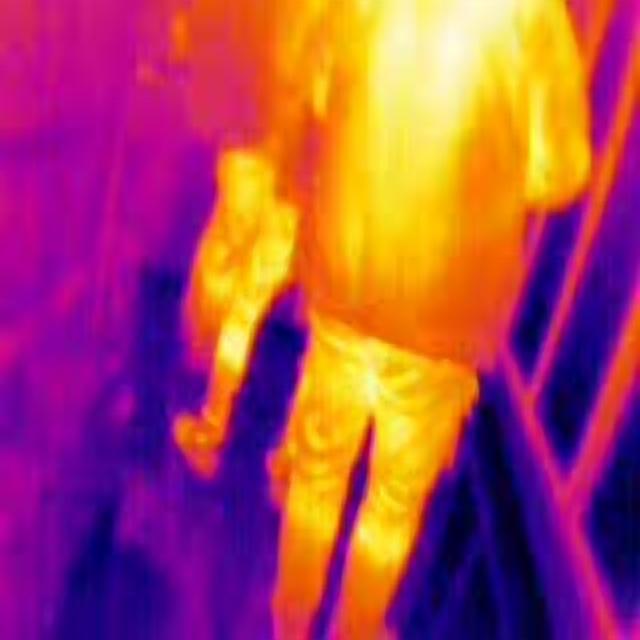
Detected objects:
label: person
label: person